Cyclone Zoe

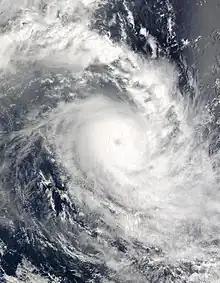
Cyclone Zoe near Vanuatu on December 29

Severe Tropical Cyclone Zoe primarily affected the Solomon Islands of Anuta, Tikopia, Vanikoro, Utupua and the uninhabited island of Fatutaka between December 27–30, 2002. The system and associated trough of low pressure, subsequently impacted Fiji and the northern islands of Vanuatu. However, there were no deaths reported, as a result of Severe Tropical Cyclone Zoe. As a result of the impact of this system, the name Zoe was retired from the South Pacific tropical cyclone naming lists by the World Meteorological Organization.